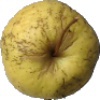
Label: golden_apple